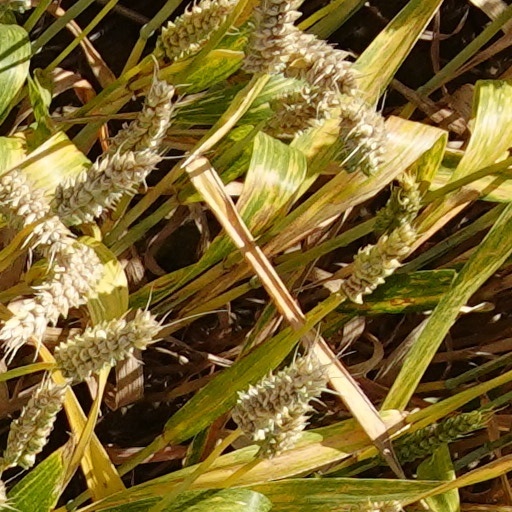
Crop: wheat